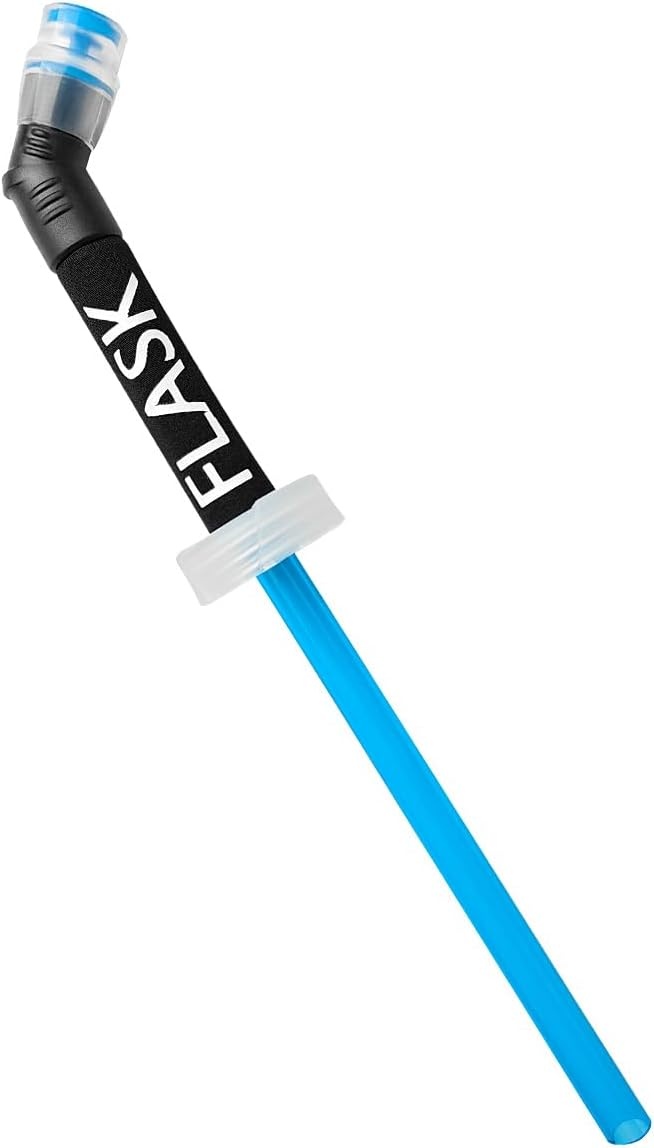
Replacement Straw for Soft Flask Running Water Bottles for Hiking Cycling (Black)
About This Package included 1pcs soft flask straws, the soft flask straws length: 26cm/10.2in The bite valve on the straw has an on/off shut-off valve and is leak-proof and easy to use Suitable for 250ml and 500ml soft water bottles Material: made of food grade TPU material, BPF free, safe, lightweight and easy to clean. Easy to Drink: when you want to drink, just use the straw directly without removing your running backpack or stopping your run. Overview Material : TPU Color : Black Straw Size : One Size Special Feature : Leak Proof Brand : WILDREEDS Unit Count : 1.0 Count Number of Items : 1 Manufacturer : WILDREEDS
Brand: WILDREEDS
Category: Sporting Goods > Outdoor Recreation > Hydration System Accessories > Hydration System Straws